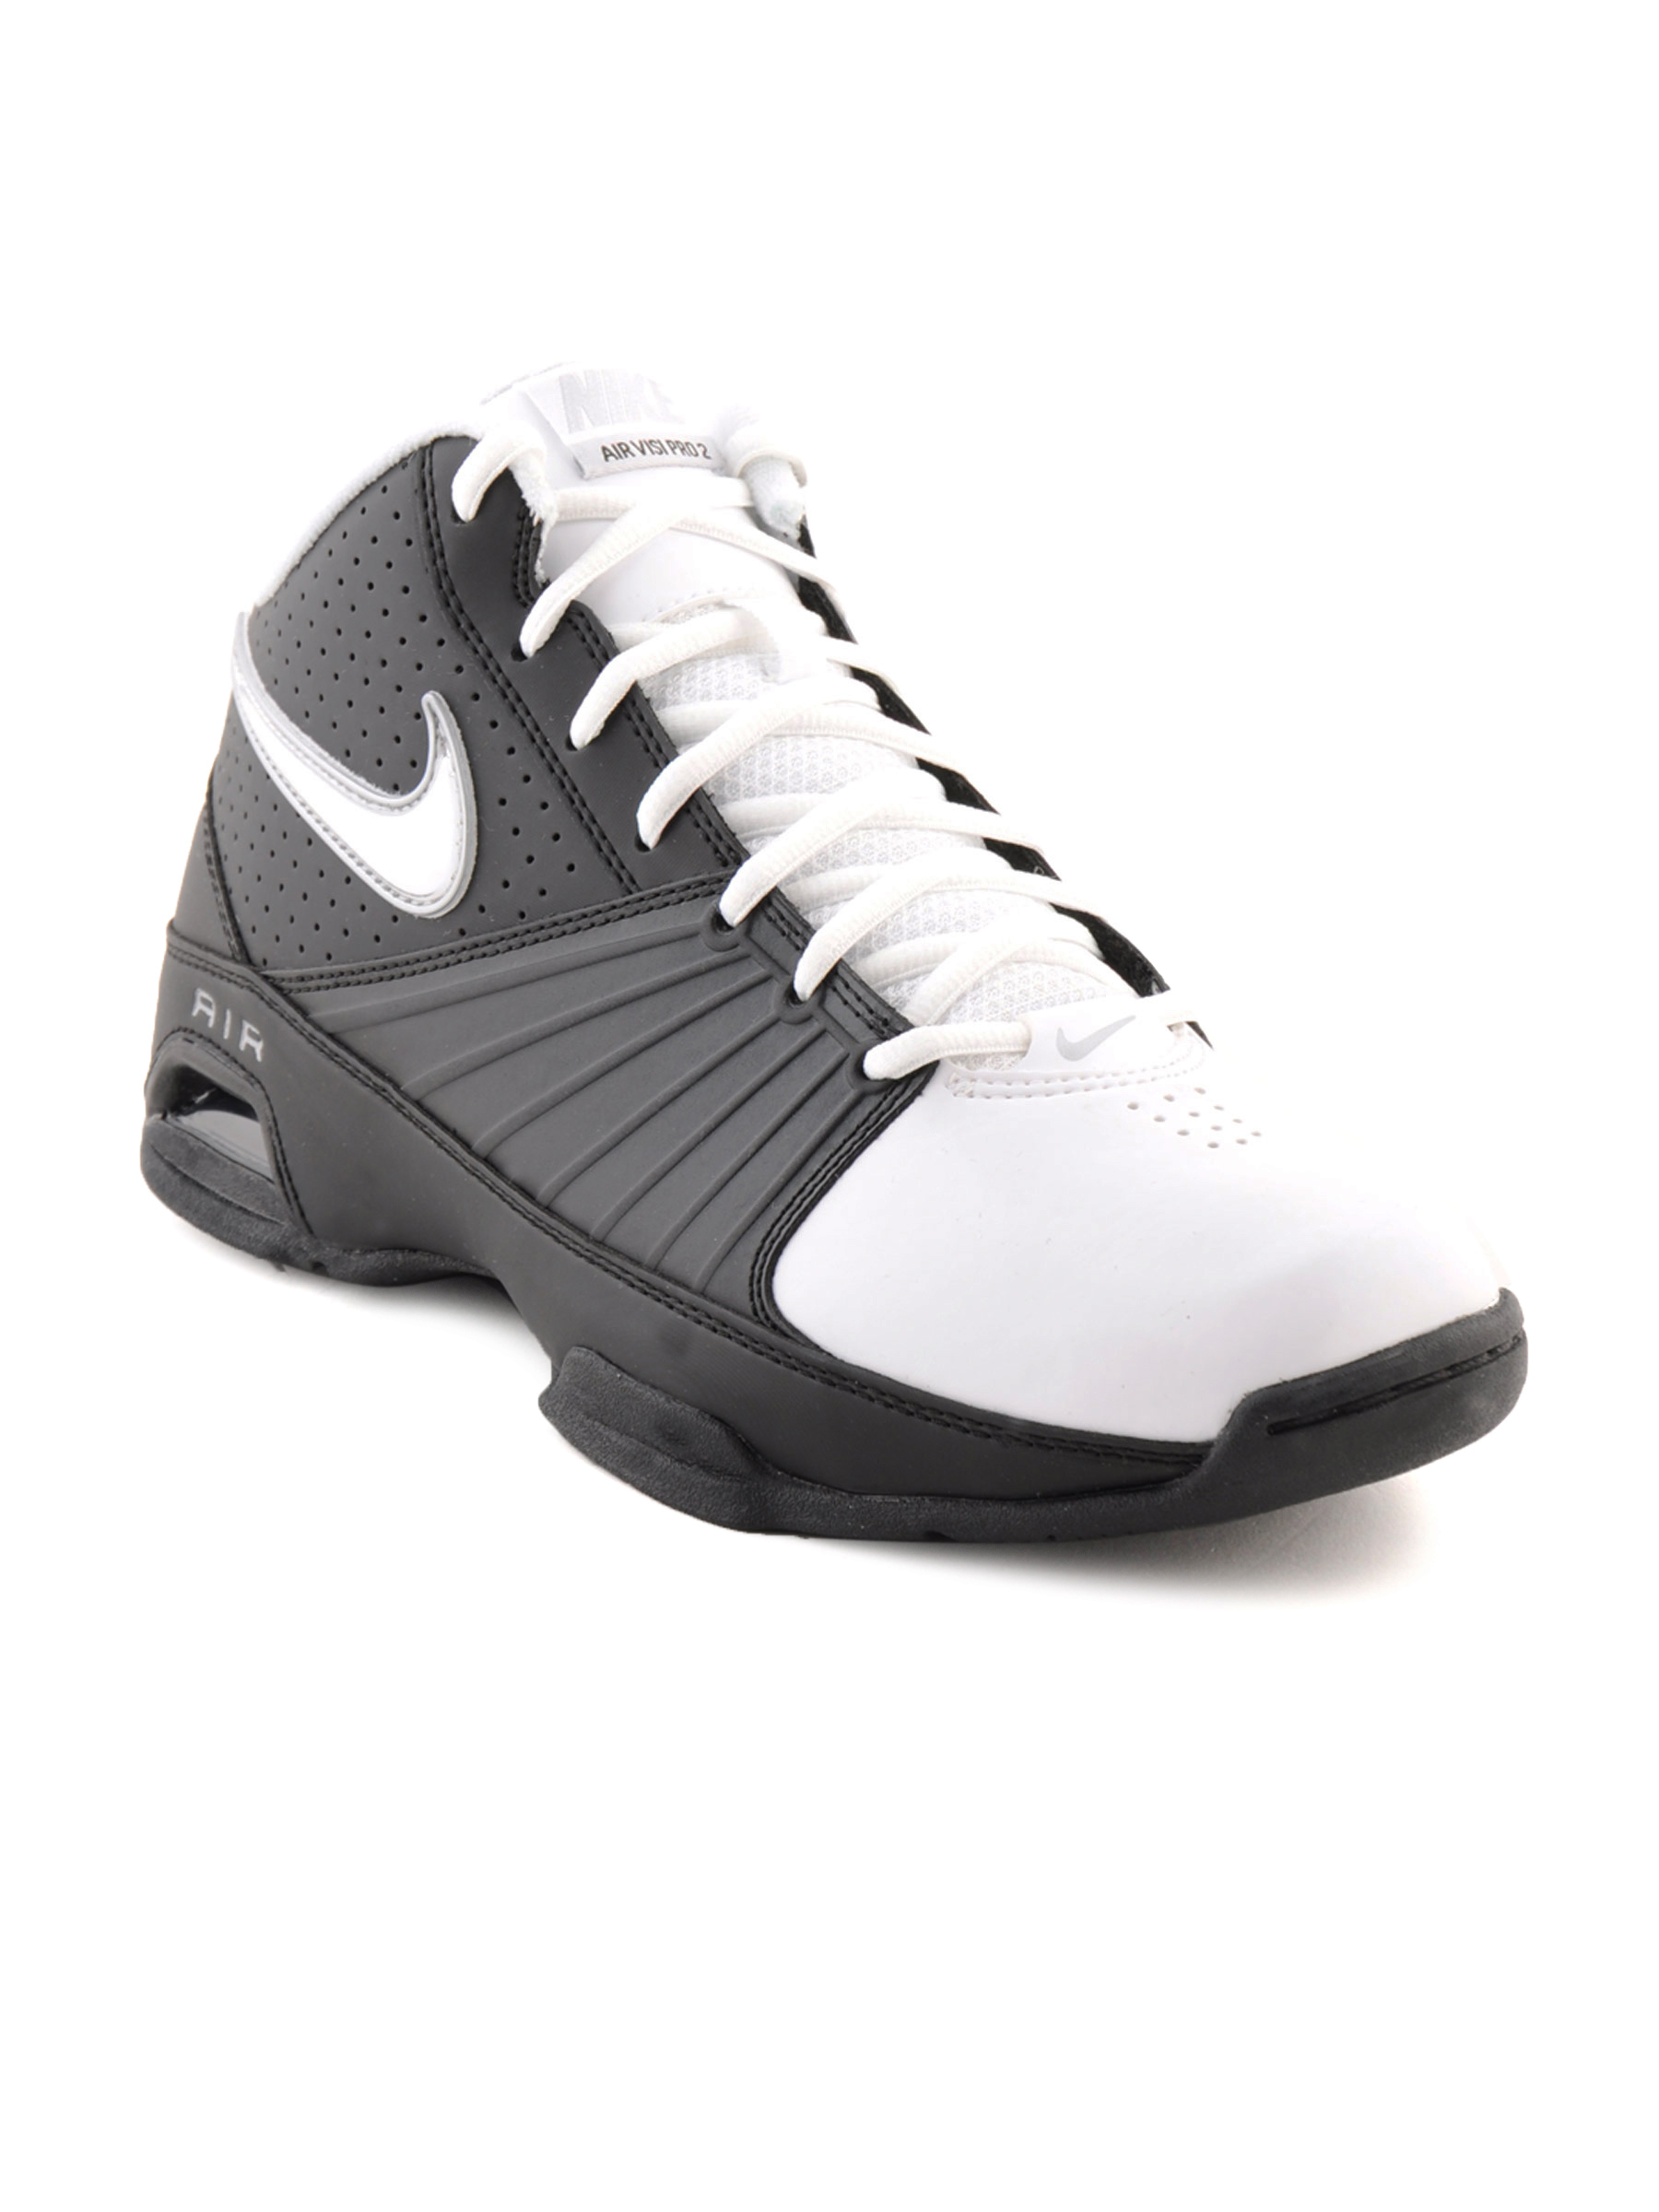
Nike Men Air Visi Pro II Black Sports Shoes
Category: Footwear / Shoes / Sports Shoes
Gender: Men
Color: Black
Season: Fall 2011
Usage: Sports